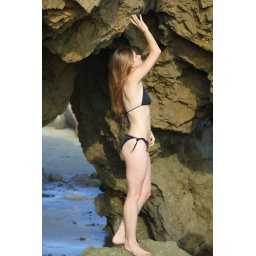
Photoshoot of a pretty model with long blonde hair and blue eyes in a black bikini.